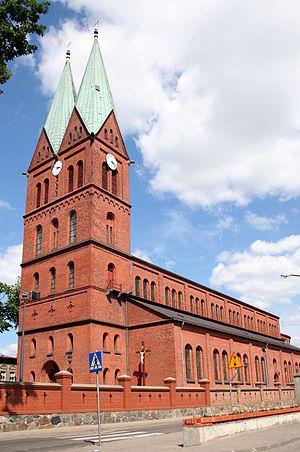
Brusy est une ville polonaise de la voïvodie de Poméranie et du powiat de Chojnice.